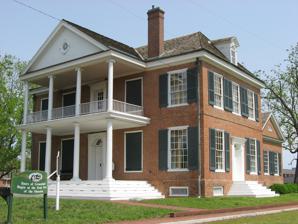
Building: Grouseland
Country: United States of America
Year built: 1804
Historic house in Indiana, United States United States historic place William Henry Harrison House U.S. National Register of Historic Places U.S. National Historic Landmark U.S. Historic district Contributing property Location 3 W. Scott St., Vincennes, Indiana Coordinates 38°41′7.76″N 87°31′33.62″W / 38.6854889°N 87.5260056°W / 38.6854889; -87.5260056 Built 1804 Architect William Lindsay Architectural style Federal NRHP reference No. 66000018 Significant dates Added to NRHP October 15, 1966 Designated NHL December 19, 1960 Grouseland , the William Henry Harrison Mansion and Museum, is a National Historic Landmark important for its Federal-style architecture and role in American history. The two-story, red brick home was built between 1802 and 1804 in Vincennes, Indiana , for William Henry Harrison (1773–1841) during his tenure from 1801 to 1812 as the first governor of the Indiana Territory . The residence was completed in 1804, and Harrison reportedly named it Grouseland due to the abundance of grouse in the area. History Construction In 1800, U.S. president John Adams appointed twenty-seven-year-old William Henry Harrison the first governor of the Indiana Territory . Soon after his arrival in Vincennes in 1801, Harrison began planning the construction of a home on 300 acres (120 ha) of land he purchased adjacent to the town. When Harrison was certain of remaining for a second term as territorial governor, construction began on his Federal-style mansion, which was built between 1802 and 1804. Grouseland was home to William Henry and Anna Tuthill (Symmes) Harrison and their children until 1812. At least three of the Harrisons' ten children were born at Grouseland, including John Scott Harrison, the father of Benjamin Harrison (the 23rd president of the United States). The Harrisons left Grouseland in 1812 and moved to North Bend, Ohio . Harrison served in the U.S. Army during the War of 1812 , and later as a member of the Ohio Senate , the U.S. House of Representatives , and the U.S. Senate before his election in 1840 as the 9th president of the United States. Grouseland was designed by the architect William Lindsay and constructed in the Federal style, reminiscent of the aristocratic homes where Harrison spent his boyhood in Virginia . Grouseland was a marked contrast to the log cabins of the Indiana Territory's other residents.  In the early 19th century, the territory was on the edge of the American frontier with few established roads, and Vincennes, the territorial capital, had an American and French population estimated at only 700. Grouseland was built at great personal expense to Governor Harrison; it is believed to have cost an estimated US$20,000 at the time of its construction. Grouseland's builder used skilled labor and local bricks manufactured not far from Vincennes. It is believed to have been the first brick building in Vincennes as well as the Indiana Territory. Limestone blocks for the home's foundation were obtained from nearby quarries. Grouseland was decorated in grand style with items imported from Europe. At least one biographer surmises that Harrison's motives in constructing such an elaborate home in the wilderness included establishing the respect due to him as governor, despite his relative youth at the time. Grouseland reflected Harrison's position and marked his place in American aristocracy. (William Henry Harrison was the youngest son of Benjamin Harrison, V , a signer of the Declaration of Independence .) Governor's home During Harrison's governorship of the Indiana Territory , Grouseland was the focal point of the social and official life of the territory. Visiting legislators were frequently entertained and overnight guests at the governor's home. (When it was the capital of the Northwest Territory , more territory was governed from Vincennes than any city outside Washington, D.C. ) Governor Harrison also met with Indian leaders that included Little Turtle , Buckongahelas , and other representatives from various American Indian tribes to negotiate a number of important land cession treaties. (Harrison's eleven treaties with Native American leaders between 1803 and 1809 resulted in cession of American Indian lands in the southern third of present-day Indiana and most of Illinois , comprising millions of acres of land for future settlement.) Five of the land-ceding treaties that Harrison negotiated with Native American leaders were signed at Grouseland, including the Treaty of Grouseland (1805), which was signed in the mansion's council chamber (main floor parlor). Harrison also had two confrontations with the Shawnee leader Tecumseh at Grouseland. On August 12, 1810, Harrison met with Tecumseh, who was accompanied by 100 to 400 braves (sources report different numbers), on the lawn in front of Grouseland. The meeting lasted for eight days but ended without a treaty. Their differences were later settled in battle as part of Tecumseh's War . Harrison defeated Tenskwatawa (the Prophet), who was Tecumseh's brother, at the Battle of Tippecanoe in 1811, and defeated Tecumseh at Battle of the Thames in 1813. Other uses After Harrison's departure from Grouseland in 1812, its next resident was Judge Benjamin Parke. In 1821, Grouseland was deeded to Harrison's son-in-law, John Cleves Symmes Harrison, who lived in the home with his wife, Clarissa, and their six children for about ten years. Harrison family heirs retained their home until 1850. Afterwards, Grouseland served several purposes, including a grain warehouse, library, hotel, and a private residence. Preservation In 1909 the Vincennes Water Company acquired the property and planned to demolish the historic home and use the site for other purposes. However, the Francis Vigo Chapter of the Daughters of the American Revolution raised funds to purchase the home and save it from demolition. By 1916 the local DAR chapter had raised US$2,000 from the community and were given a limited deed to property. The DAR restored the home to the period when William Henry Harrison lived there, including furnishing it with a few Harrison family possessions. It opened as a historical museum in 1911. The City of Vincennes acquired the water company in 1935 and gave the local DAR chapter a quitclaim deed to Grouseland. House museum Grouseland was designated a National Historic Landmark in 1960 and listed on the National Register of Historical Places in 1966. Situated at the northwest corner of Park and Scott streets, within the present-day Vincennes Historic District , it is owned by the local chapter of the Daughters of the American Revolution , the organization that saved the building from destruction. The property is maintained by the Grouseland Foundation, a volunteer board of directors composed of DAR and non-DAR members that manages the structure and programs. The Grouseland Rifle is owned by the Foundation and exhibited at Grouseland; dating from the early 19th century, it has been designated the state firearm of Indiana. The main campus of Vincennes University is adjacent to the property. Other state historic sites in Vincennes include the Territorial Capitol building. Description Grouseland's present-day site on a half-city block about 100 yards (91 m) from the Wabash River was part of Harrison's 300-acre (120-hectare) estate in Vincennes. The two-story, redbrick home in the Federal style has a high roof and dormer windows with an attic. The structure rests on a basement with a limestone foundation. The main house and rear dependency are joined by a covered passage. The first floor of the main house has a parlor (council chamber) to the left and a dining room to the right of an entry and hallway leading to a library at the rear. The second floor has six bedrooms and a passageway connecting to the rear dependency. See also List of residences of presidents of the United States List of the oldest buildings in Indiana Presidential memorials in the United States References